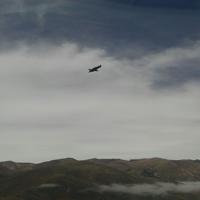
Weather: cloudy or overcast